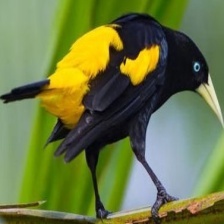
Species: YELLOW CACIQUE
Scientific name: CACICUS CELA